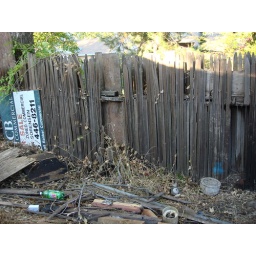
Believe it or not, it is actually the ORIGINAL fence to the house when it was built. That was in the mid 50's.